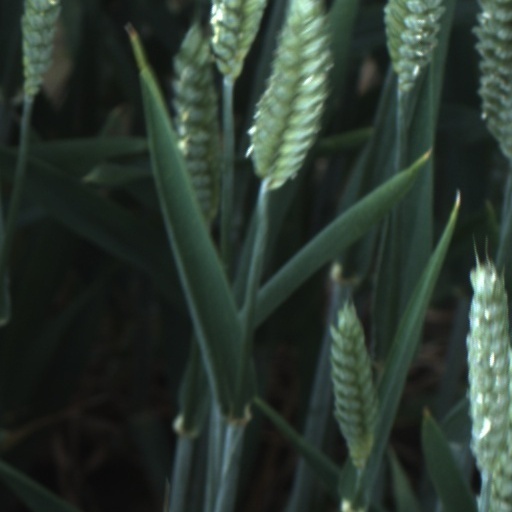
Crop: wheat